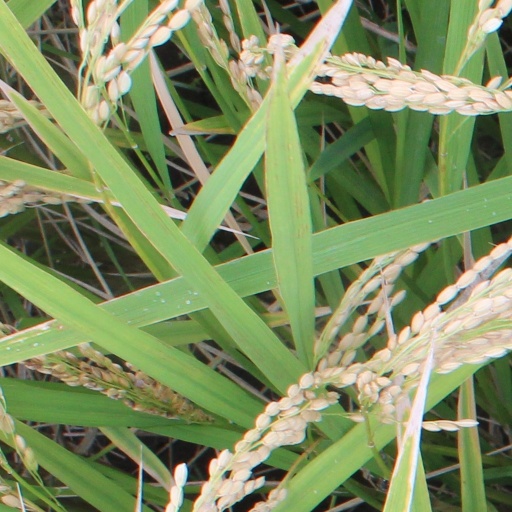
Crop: rice